La Chapelle-Grésignac

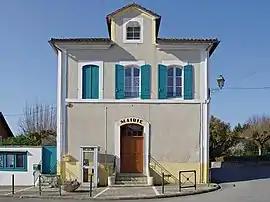
The town hall in La Chapelle-Grésignac

La Chapelle-Grésignac is a commune in the Dordogne department in Nouvelle-Aquitaine in southwestern France.